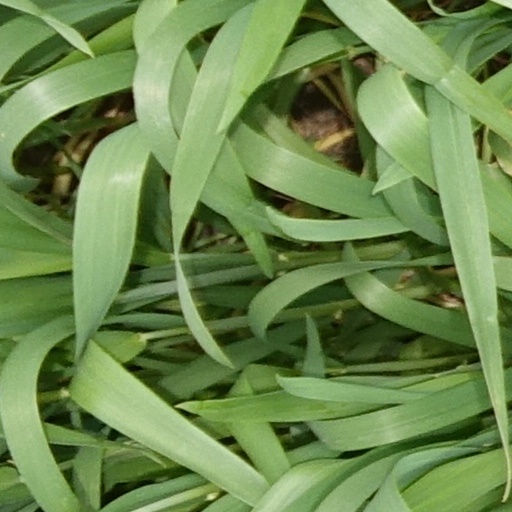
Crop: wheat